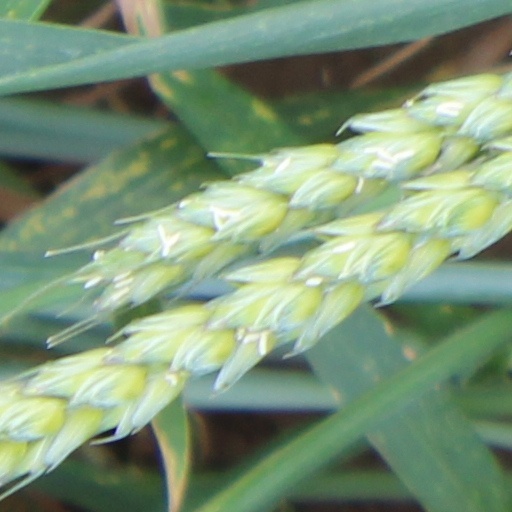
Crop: wheat